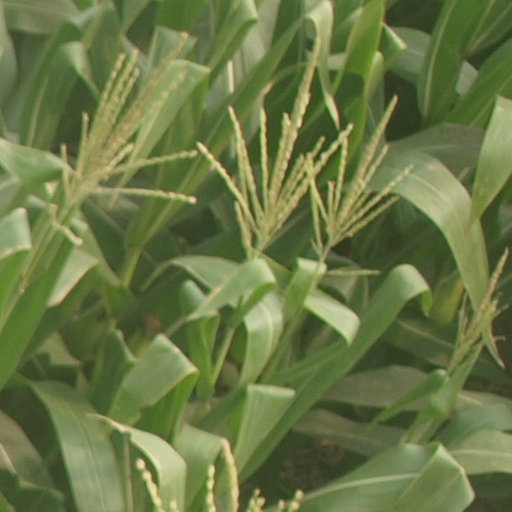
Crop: maize; corn